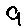
Label: 9